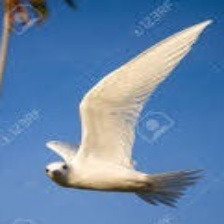
Species: FAIRY TERN
Scientific name: STERNULA NEREIS